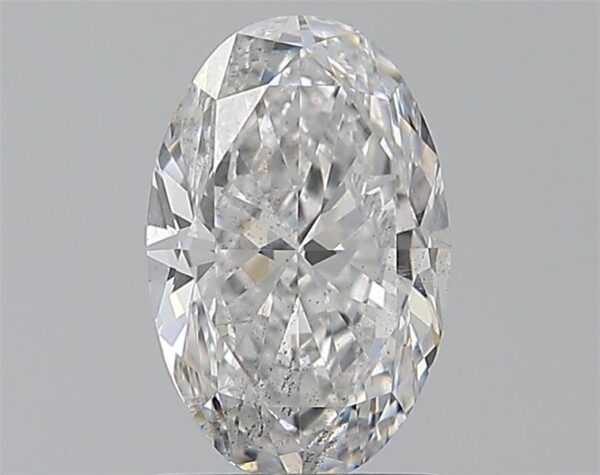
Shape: oval
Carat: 1.2
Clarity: SI1
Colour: D
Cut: EX
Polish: EX
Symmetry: VG
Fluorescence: N
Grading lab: GIA
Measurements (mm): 8.59 x 5.61 x 3.55